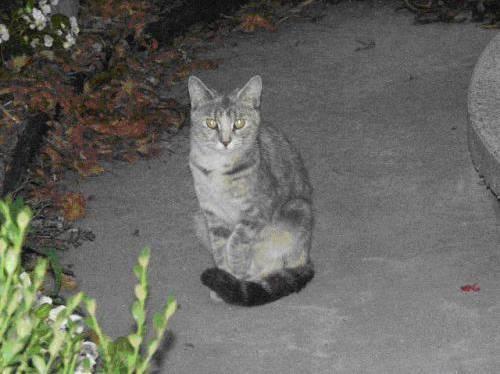
cat